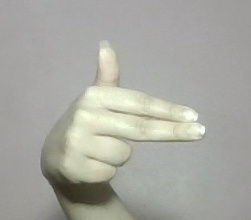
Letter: ghain